West Riding Artillery

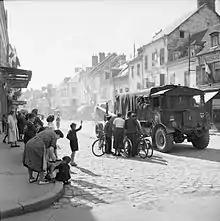
5.5-inch gun and AEC Matador artillery tractor of 121st Medium Regiment during operations to cross the River Seine at Vernon, 25 August 1944

The 121st Field Regiment was sent to Iraq in 1941, fought with the British Eighth Army in the North African Campaign and the American Fifth Army in the Italian Campaign before returning to the United Kingdom to take part in the Normandy invasion as a Medium Regiment with 5.5-inch Medium Guns.